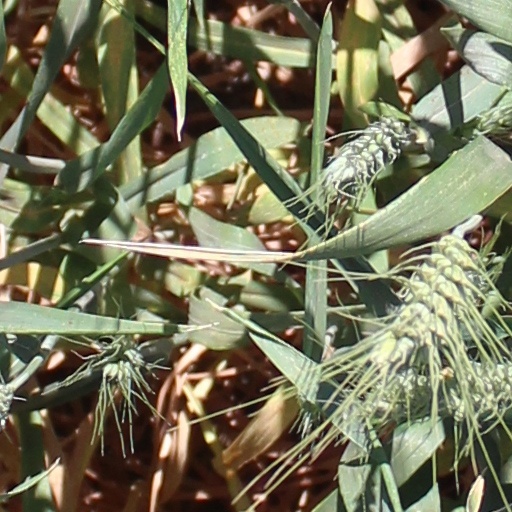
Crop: wheat